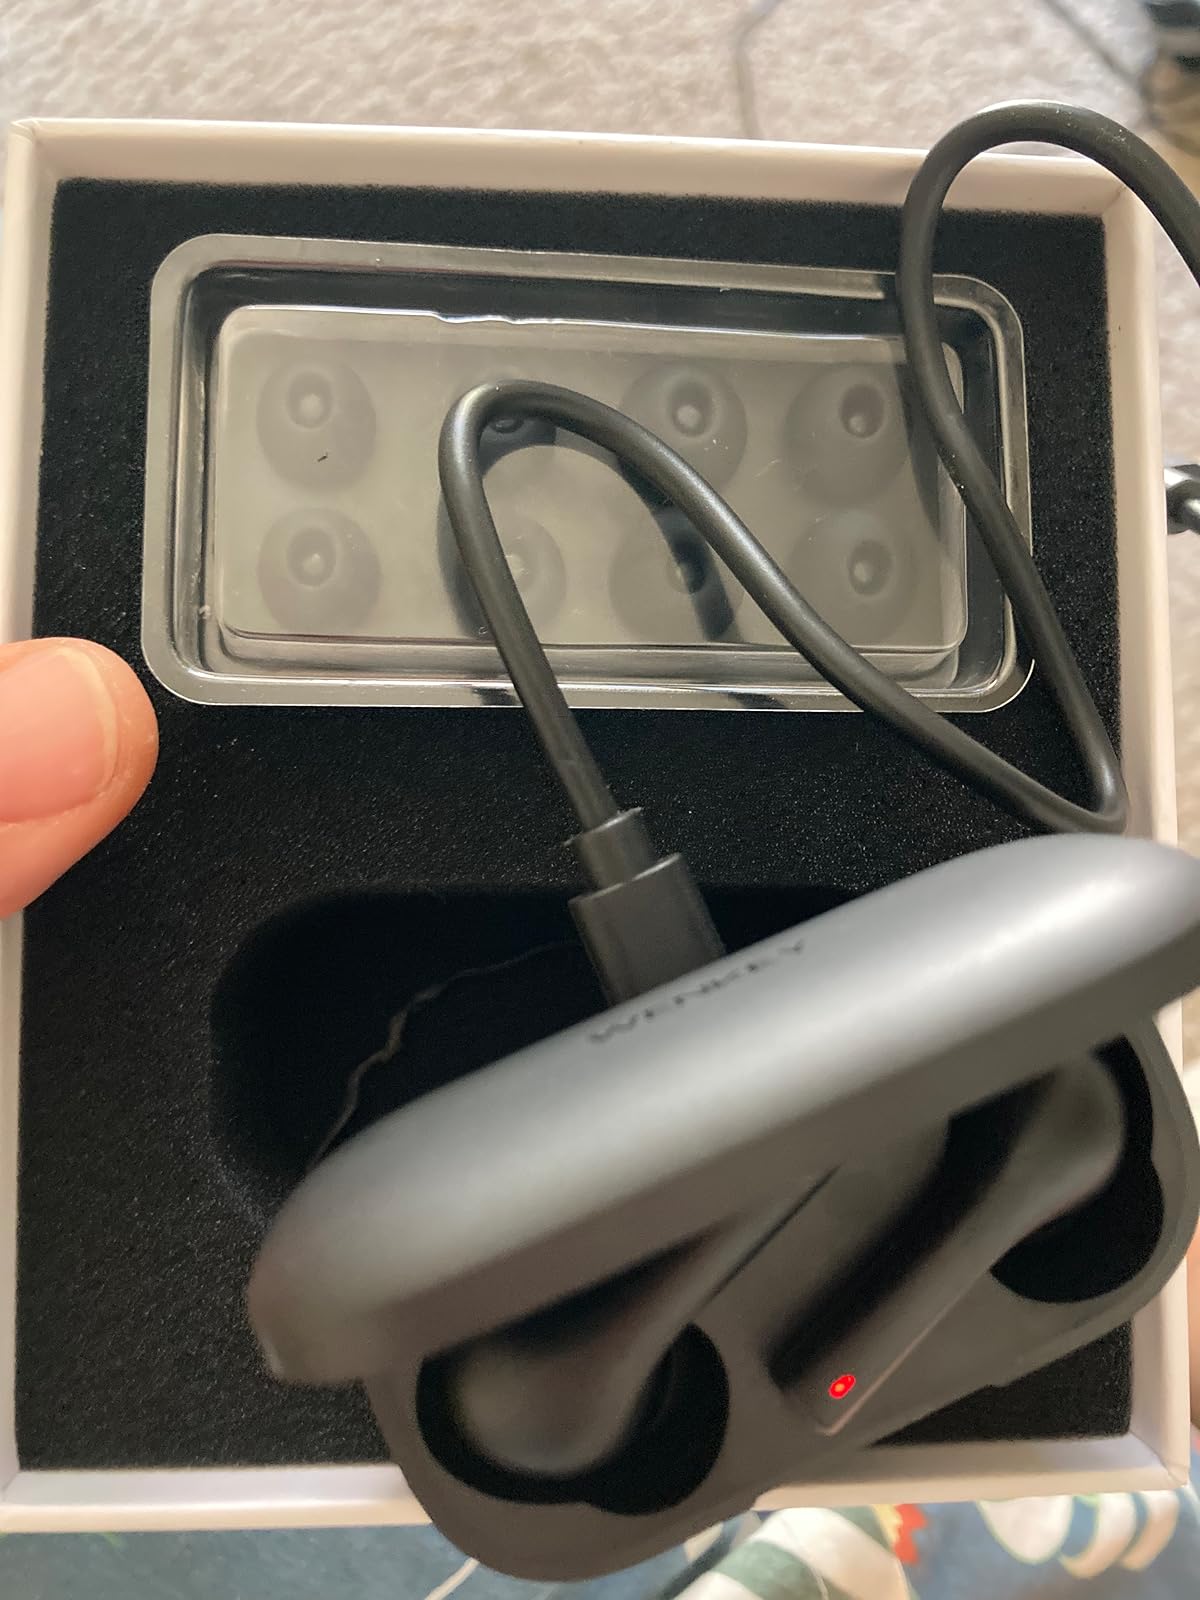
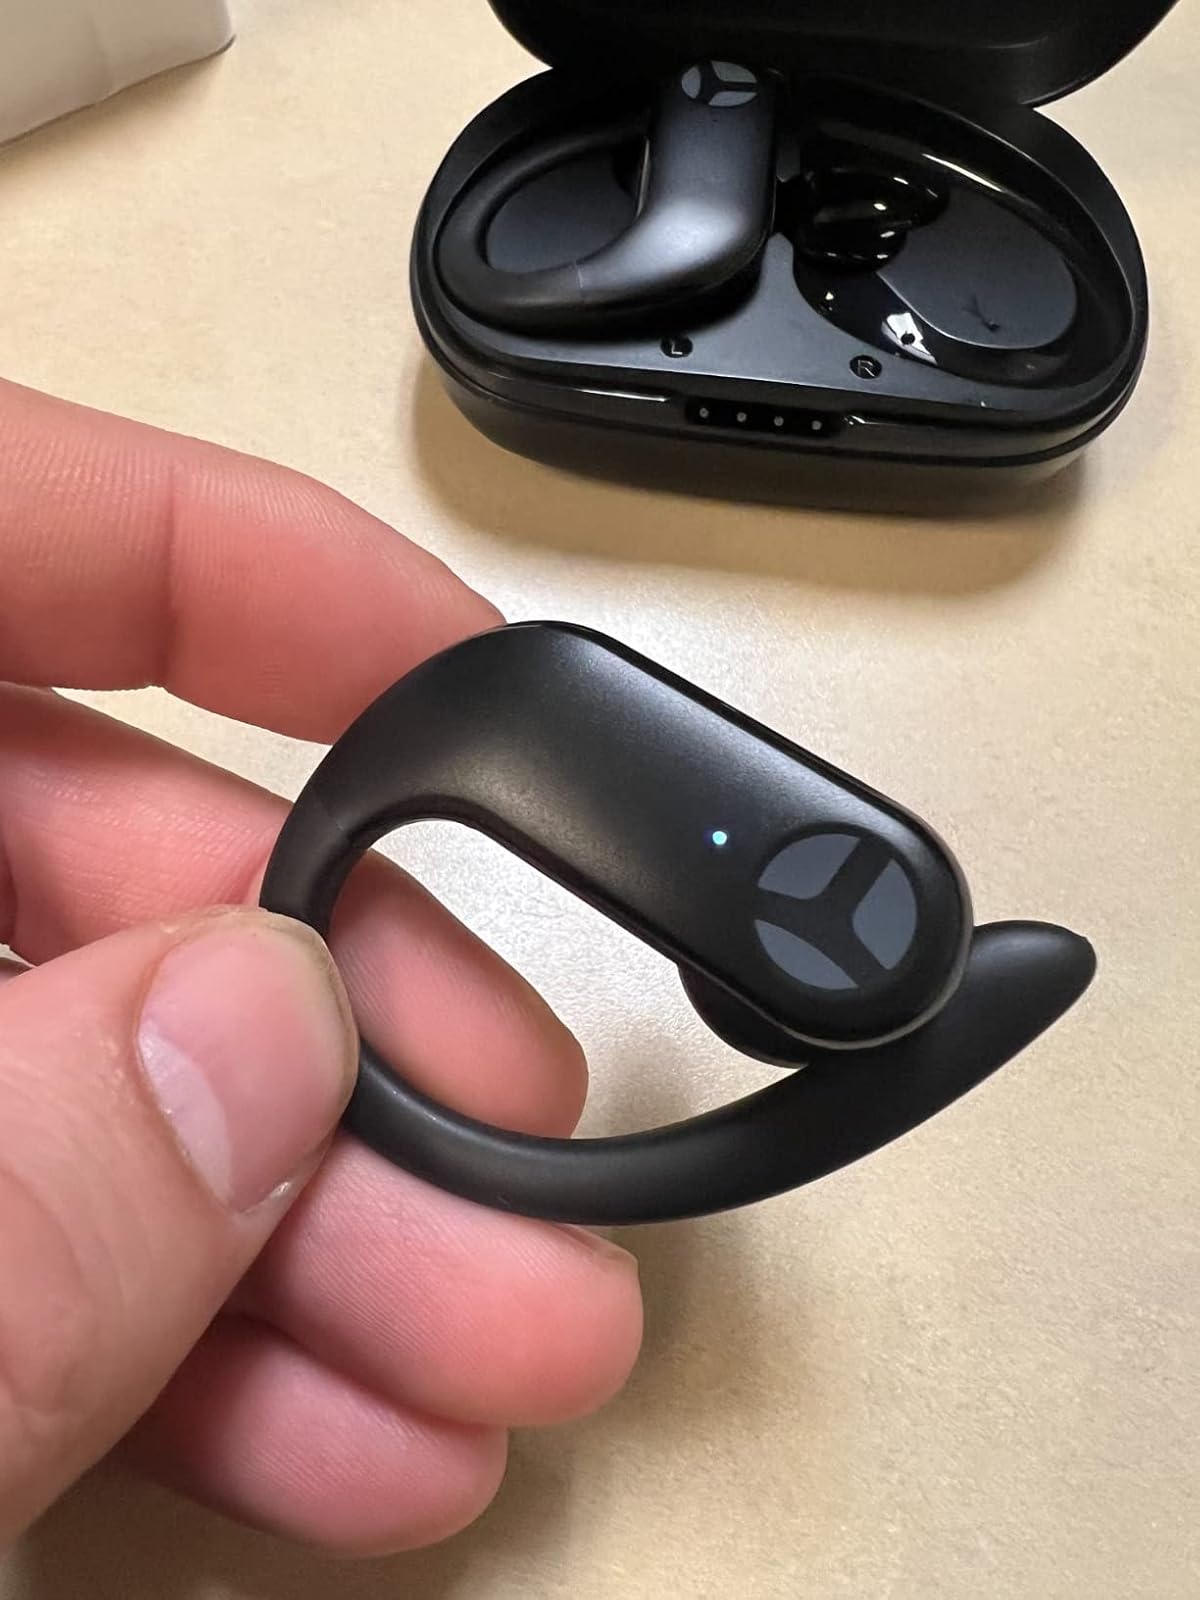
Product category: earbuds
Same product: no